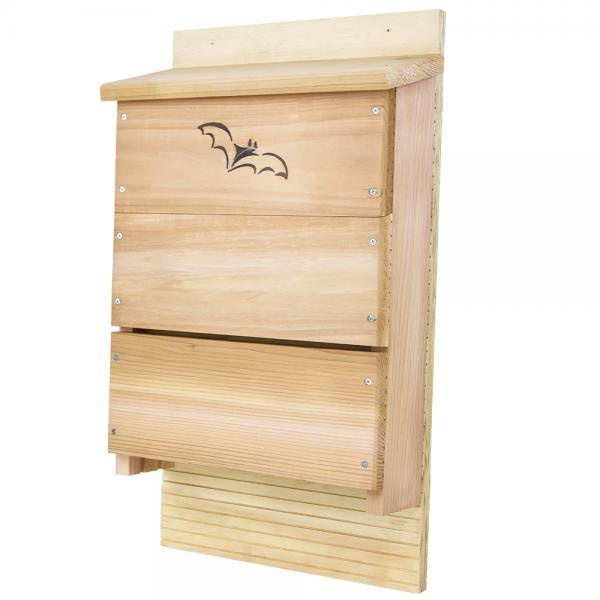
Bat House Three Chamber
Originally designed by the now defunct Organization for Bat Conservation. Made of weather-resistant cedar and ¾-inch exterior plywood backing. Cross-cut grooves added for bat maneuverability. Extended landing for easy entrance. Ventilation slot for air circulation. Holds 300 bats.
Brand: SE Looker
Category: Home & Garden > Decor > Bird & Wildlife Houses > Bat Houses